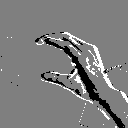
ASL letter: c